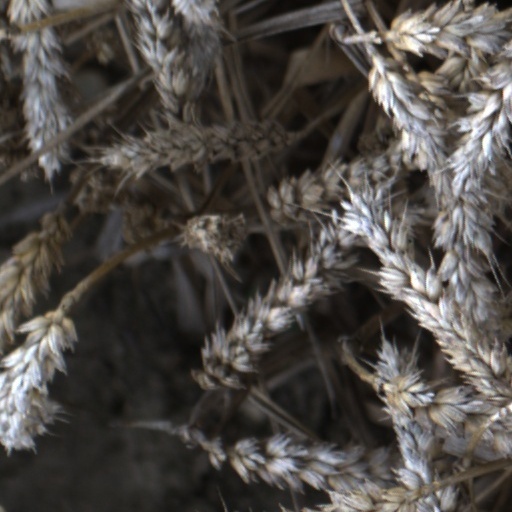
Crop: wheat